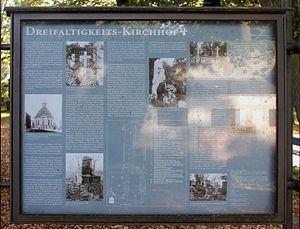
Les cimetières de Mehringdamm ou les cimetières de la porte de Halle sont des cimetières berlinois de quatre paroisses évangéliques s'étendant à Berlin-Kreuzberg entre les rues Mehringdamm et Zossener Straße, Blücherstraße et Barutherstraße, au sud du landwehrkanal et de la porte de Halle.